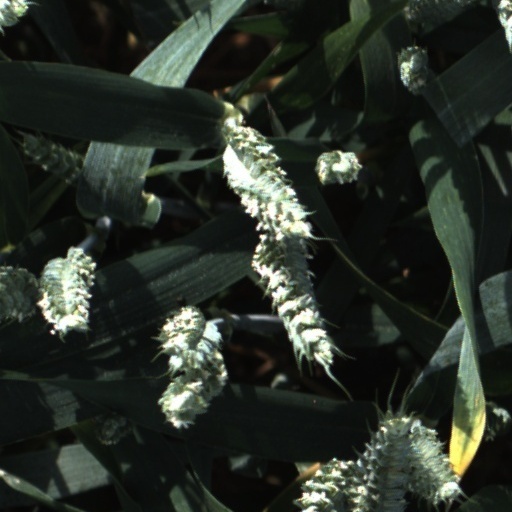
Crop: wheat